KBYR (AM)

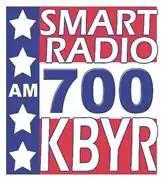
Former logo

In addition to the main station, KBYR is relayed by two FM translators to widen its broadcast area.